Signaturen

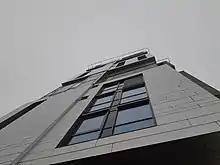
Looking up at the Signaturen

Signaturen is a residential high-rise building in Tønsberg city, Norway. The building is situated in Kaldnes on the northernmost part of the island Nøtterøy in Tønsberg municipality. At tall, it is Vestfold county's tallest building.